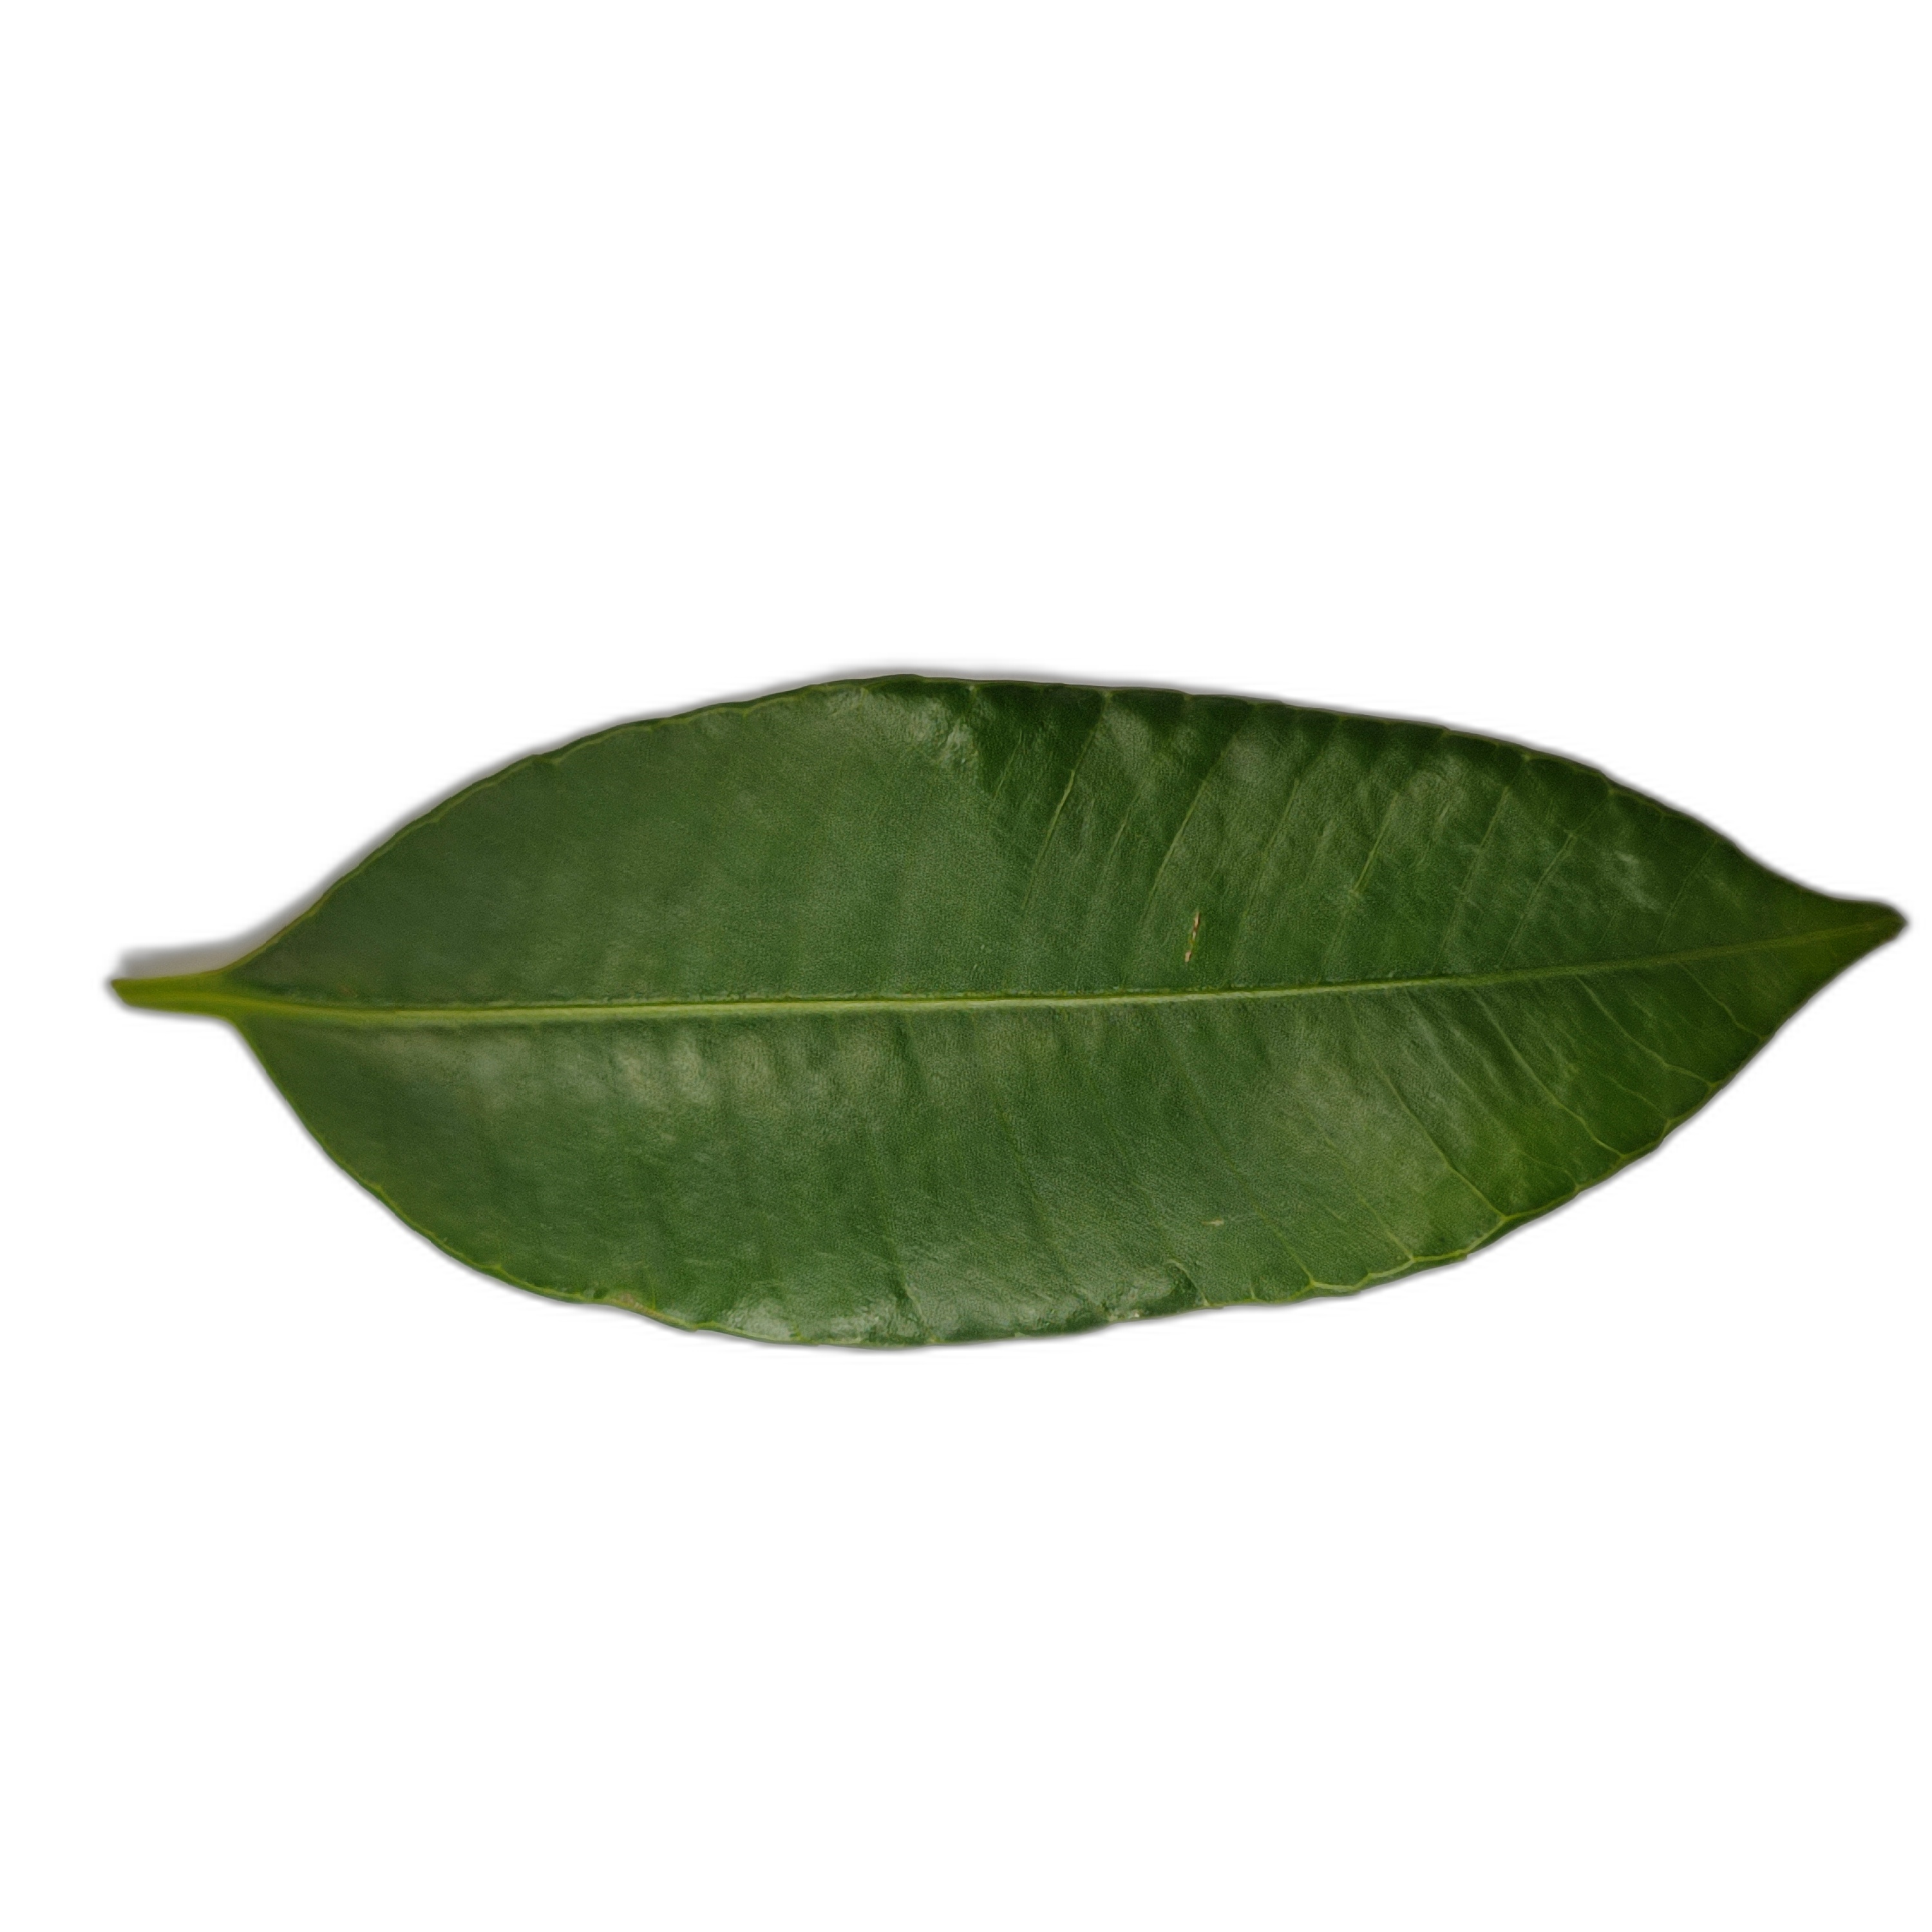
Label: healthy